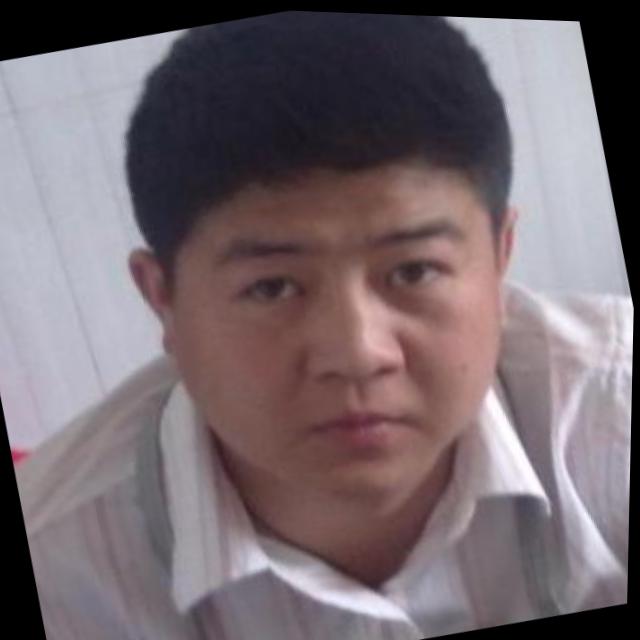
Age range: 21-44